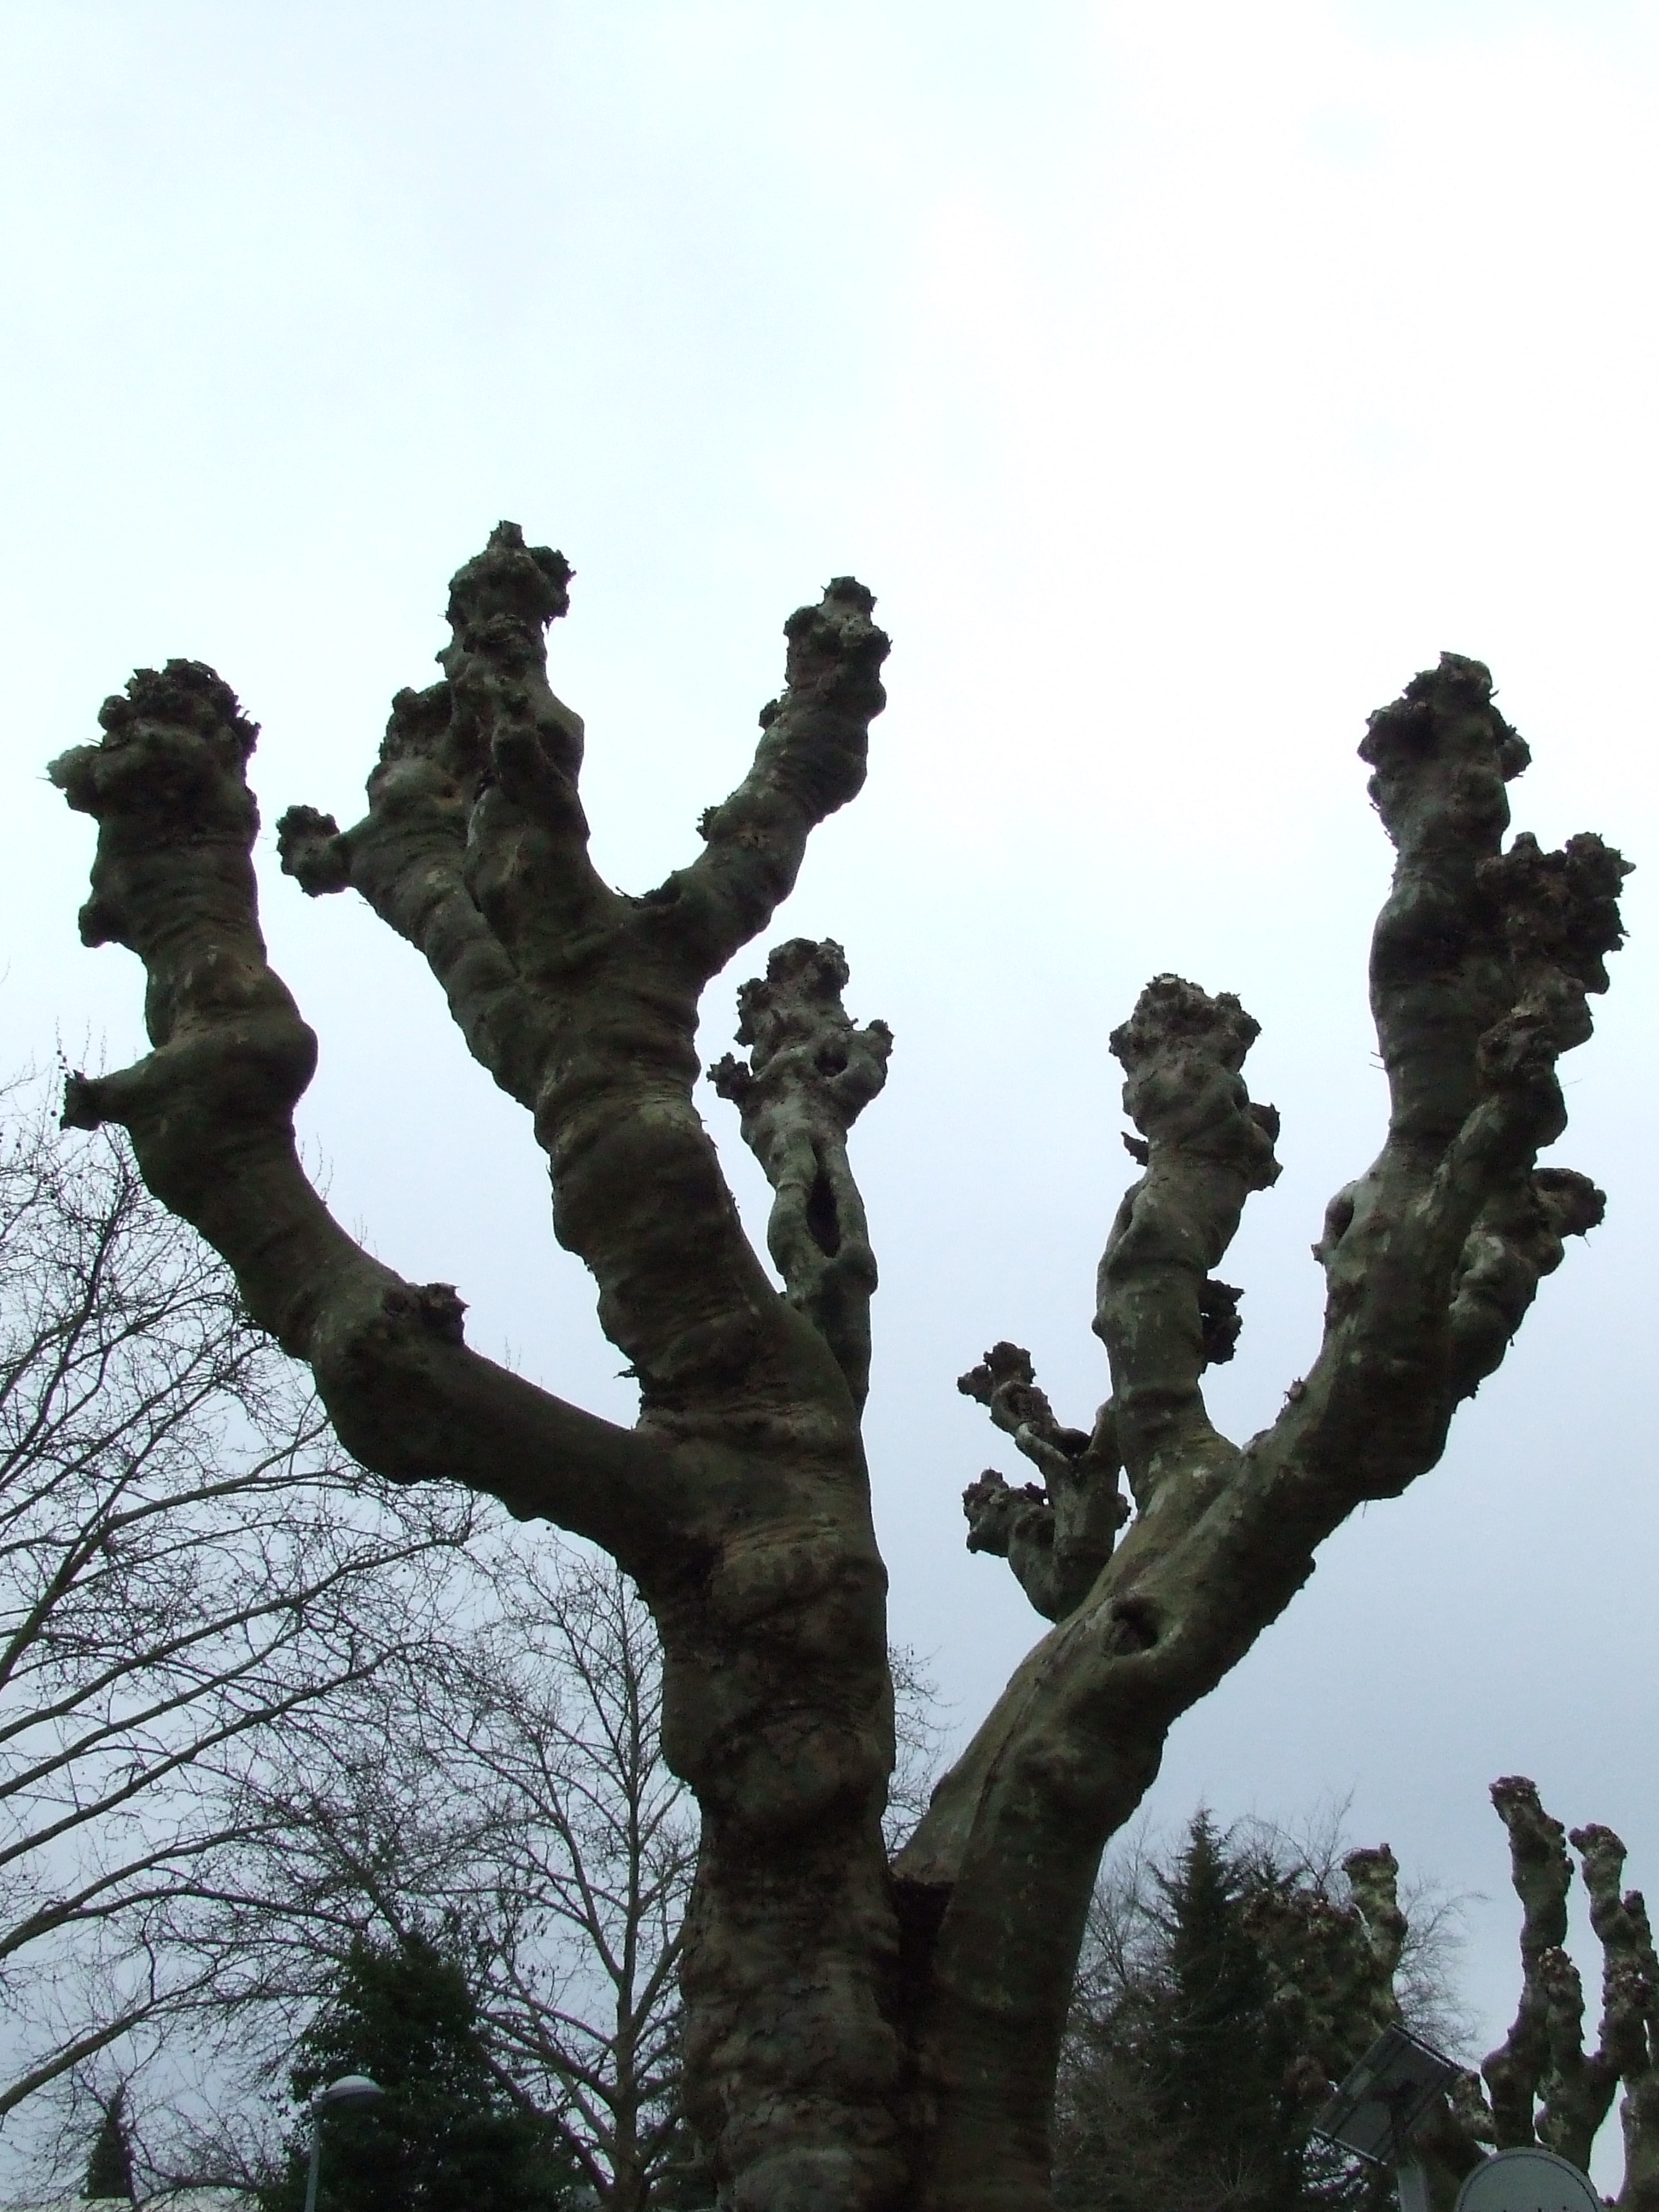
tree, monument, plane, statue, sculpture, art, temple, ancient history, woody plant, winter sycamore